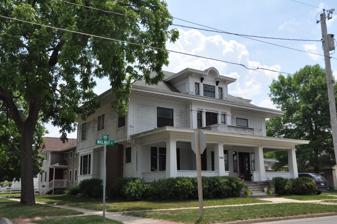
Building: Clement B. Gingrich House
Country: United States of America
Year built: 1916
Historic house in Iowa, United States United States historic place Clement B. Gingrich House U.S. National Register of Historic Places Show map of Iowa Show map of the United States Location 300 Walnut St. La Porte City, Iowa Coordinates 42°18′50.4″N 92°11′18.3″W / 42.314000°N 92.188417°W / 42.314000; -92.188417 Area less than one acre Built 1916 Architect John G. Ralston Architectural style Late 19th and 20th Century Revivals Late 19th & 20th Century American Movements NRHP reference No. 96001371 Added to NRHP December 4, 1996 The Clement B. Gingrich House is a historic building located in La Porte City, Iowa , United States. Gingrich grew up on a nearby farm, and was a teacher before he operated the family's creamery.  He hired Waterloo architect J.G. Ralston to design this house, which was completed in 1916.  Architecturally, the two-story frame structure is "transitional" in its design. It features Georgian cube massing, with Prairie School , American Craftsman and Colonial Revival influences. The house was sold after the death of Ella Gingrich in 1943. It served as the rectory for Sacred Heart Catholic Church from 1946 to 1973.  During that time the basement was used for a daily Mass chapel and catechism classes.  Twenty-seven interdenominational weddings were celebrated in the house. After its use as a rectory it reverted to being a single-family home.  It was listed on the National Register of Historic Places in 1996. References